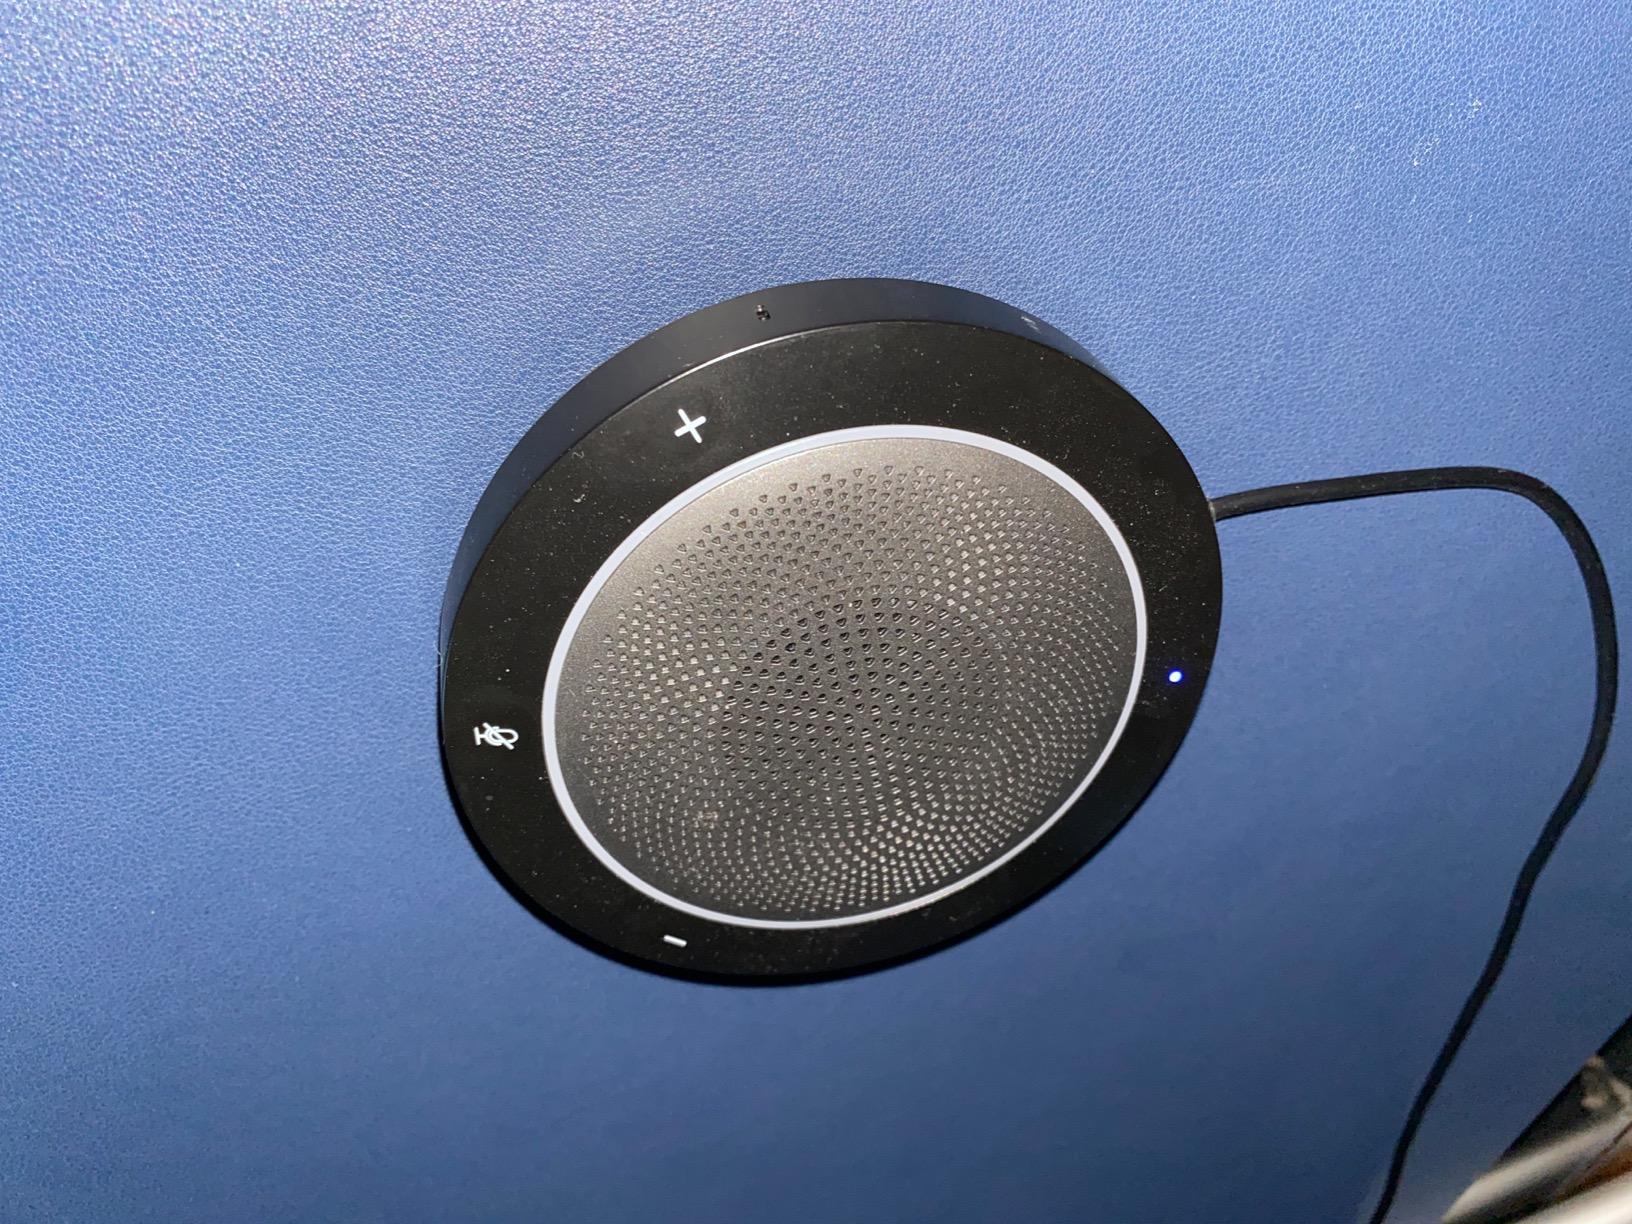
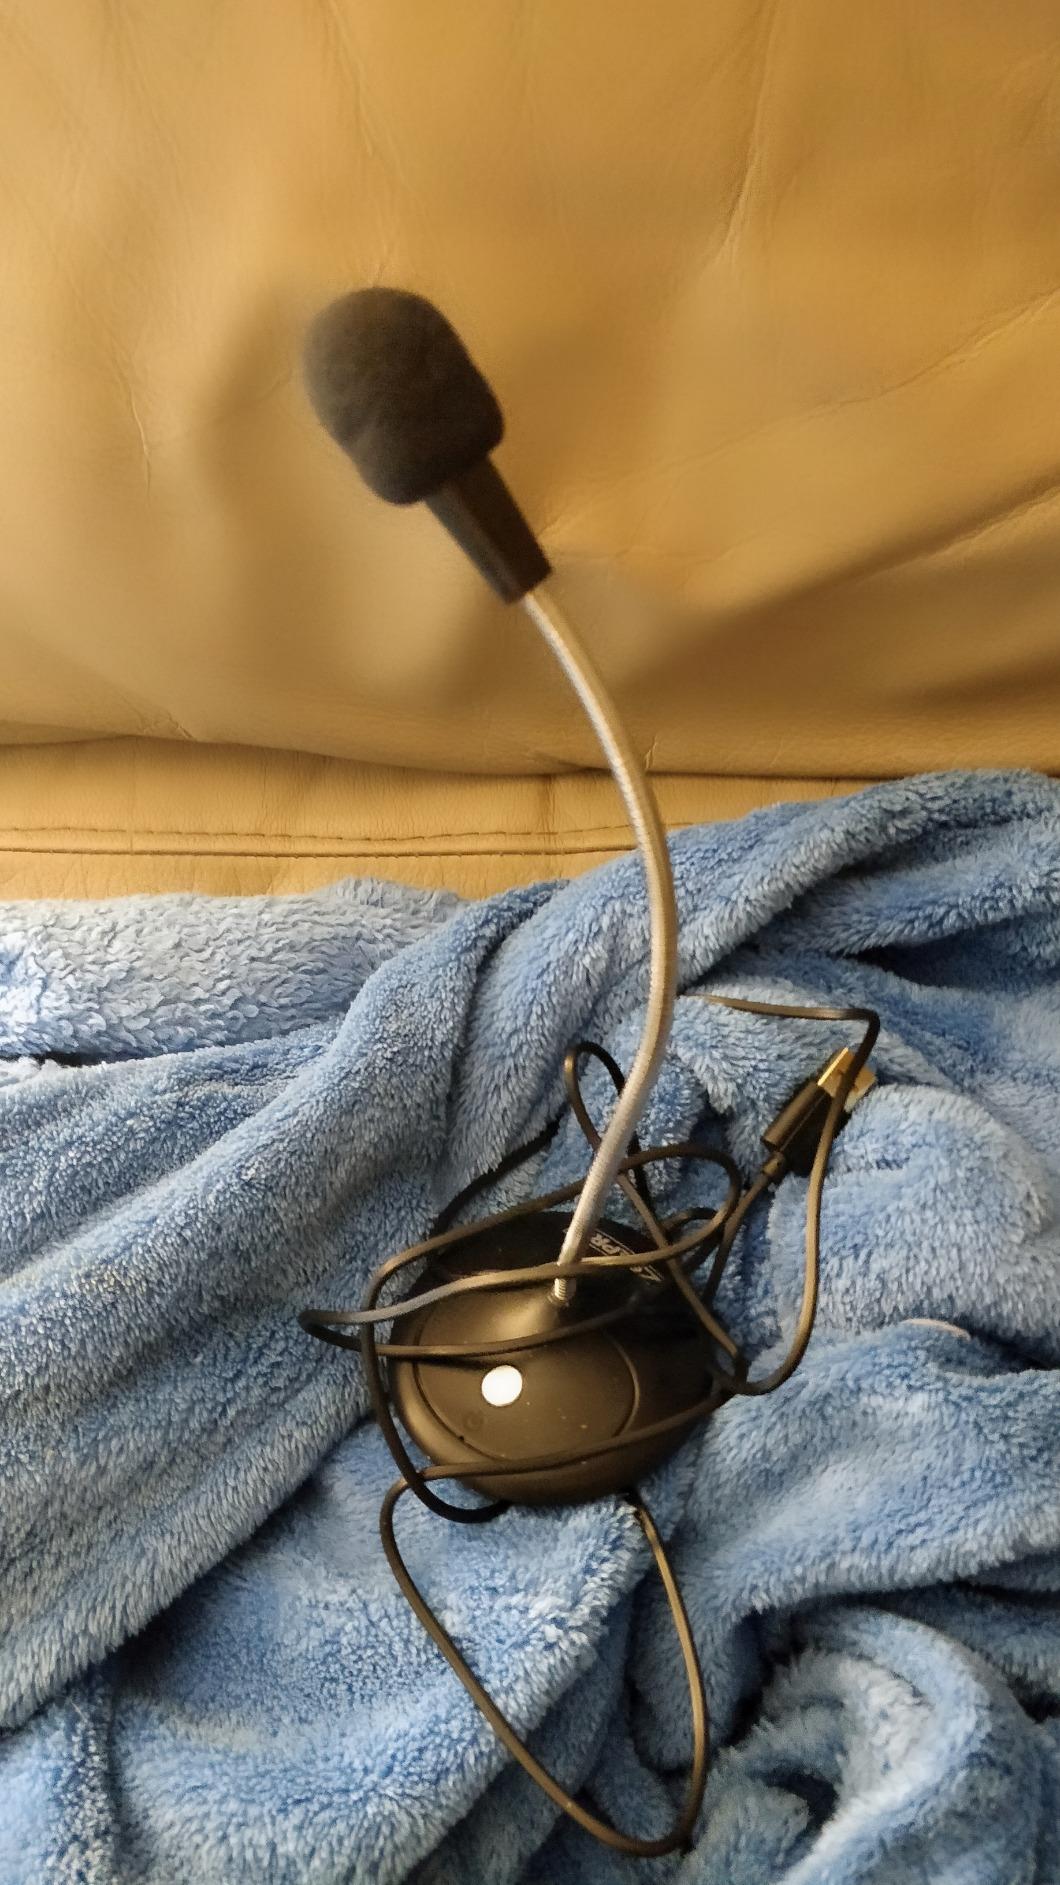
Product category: microphone
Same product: no